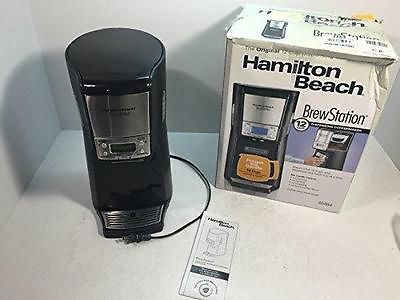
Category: coffee maker